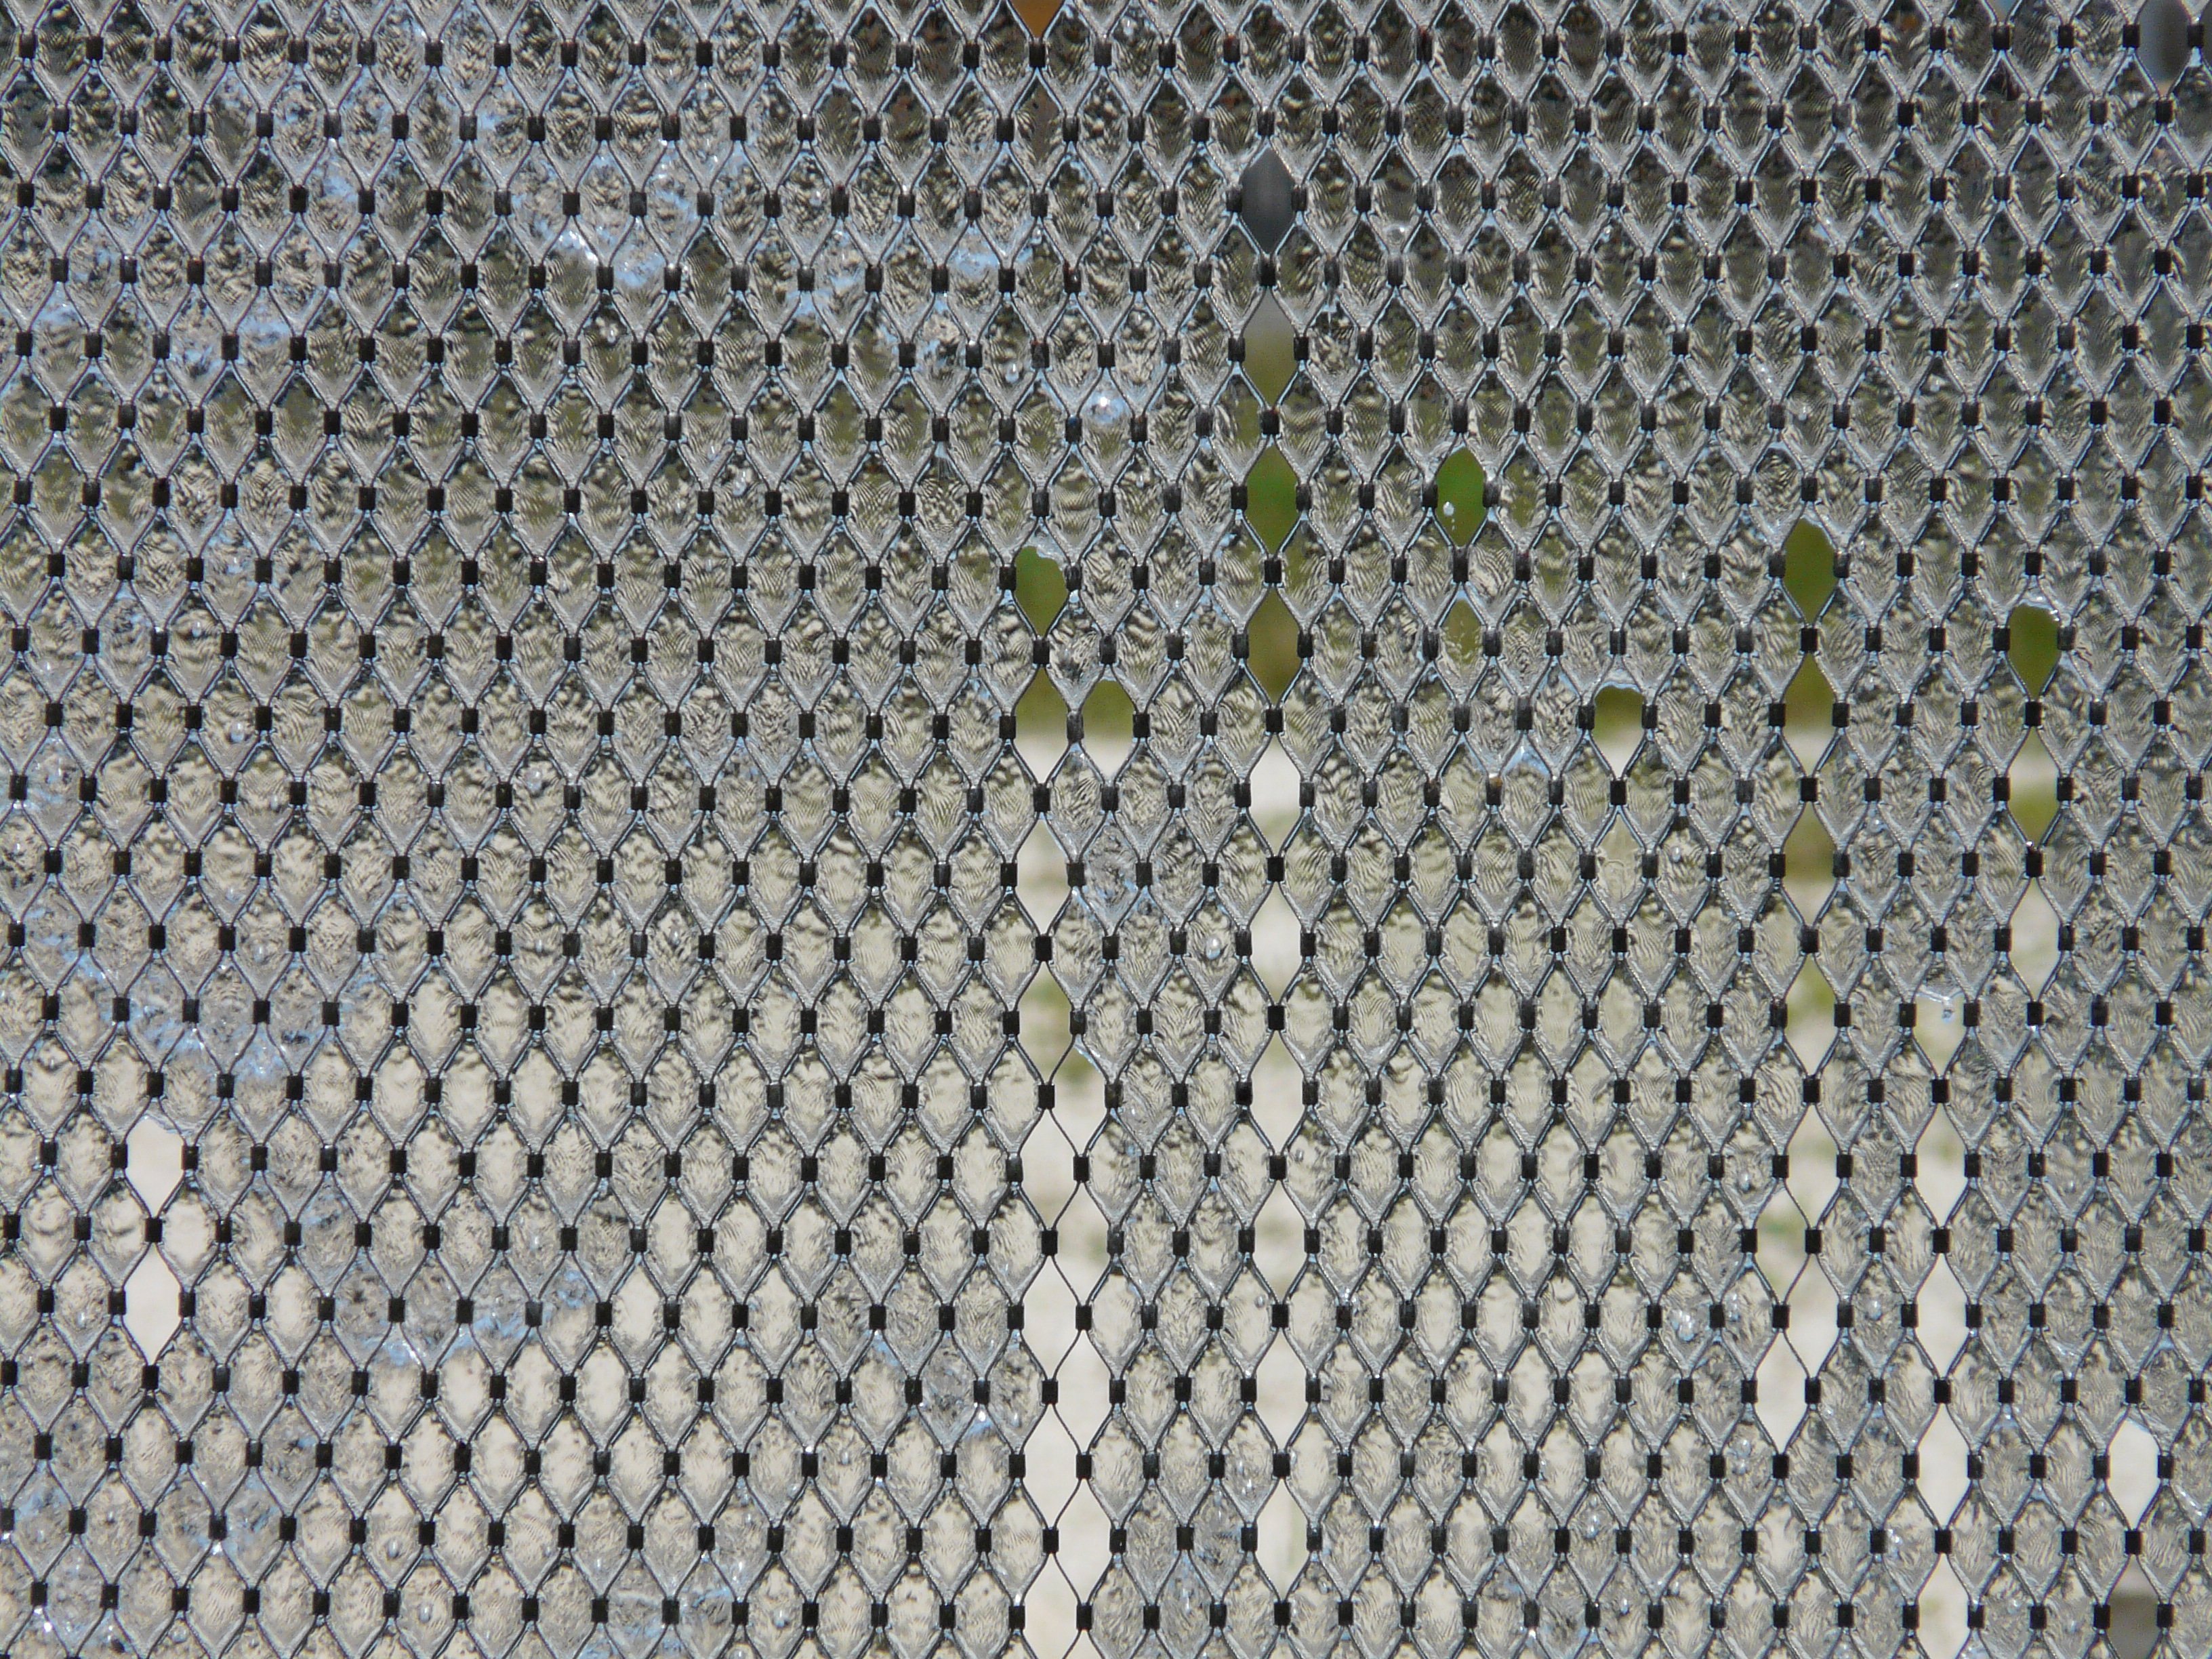
water, texture, cobblestone, pattern, line, metal, material, textile, art, net, mesh, fountain, network, water feature, flooring, road surface, chain link fencing